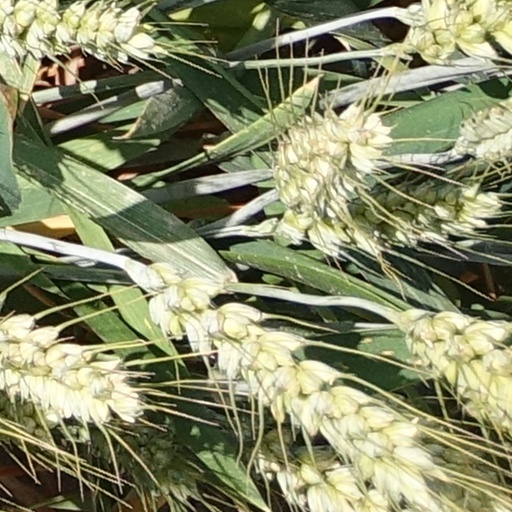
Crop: wheat